List of most expensive association football transfers

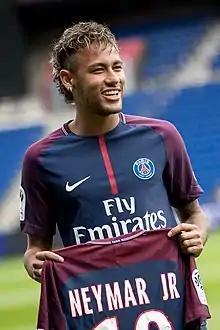
Neymar, who completed the most expensive transfer ever

The following is a list of most expensive association football transfers, which details the highest transfer fees ever paid for players, as well as transfers which set new world transfer records. The first confirmed record transfer was of Willie Groves from West Bromwich Albion to Aston Villa for £100 in 1893, made just eight years after the introduction of professionalism by the Football Association in 1885.